National Electricity Market

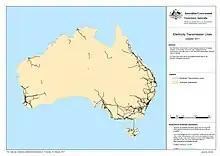
Transmission network

TNSPs participate in the Australian Energy Regulator's (AER) revenue proposal process, where submissions of the TNSPs, the AER and other interested parties are used to set the maximum allowable revenue (MAR) for the TNSPs for a five-year period.